Demographics of Palestine

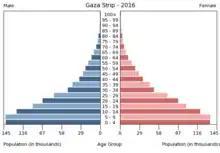
Population pyramid Gaza Strip 2016

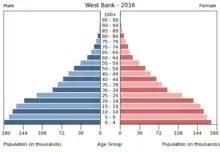
Population pyramid West Bank 2016

Total 2,939,418 (July 2018 est.); 71.72% of the population is Arab (predominantly Sunni), 28.28% is Jewish (cf. Israel: Jewish 74%, Arab 21%, other 5%; and Gaza: Arab 99%)